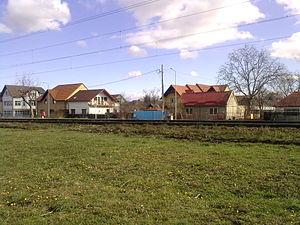
Quartier Craiter, Braşov, România Română: Cartierul Craiter, Braşov, România